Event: Nepal Earthquake
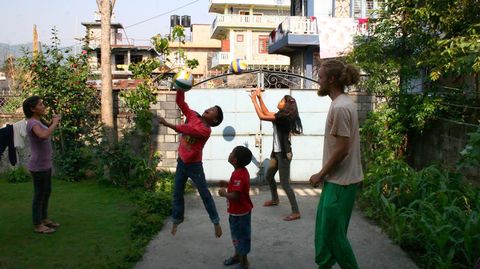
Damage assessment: no_damage